Google Workspace

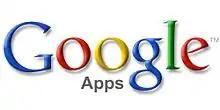
First Google Workspace logotype (Google Apps) (2010–2013)

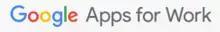
Second Google Workspace logotype (Google Apps for Work) (2015–2016)

From February 10, 2006, Google started testing a version of the service at San Jose City College, hosting Gmail accounts with SJCC domain addresses and admin tools for account management. On August 28, 2006, Google launched Google Apps for Your Domain, a set of apps for organizations. Available for free as a beta service, it included Gmail, Talk, Calendar, and the Page Creator, which was later replaced with Sites. Dave Girouard, then Google's vice president and general manager for enterprise, outlined its benefits for business customers: "Organizations can let Google be the experts in delivering high quality email, messaging, and other web-based services while they focus on the needs of their users and their day-to-day business". Google announced an edition for schools, then known as Google Apps for Education, on October 10, 2006.